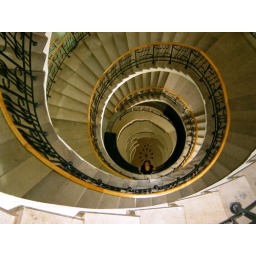
Hotel Europeski in Warsaw.  Looking from the top down.  At the base the segmented mirror reflects the spiral deeper.